Peugeot 505

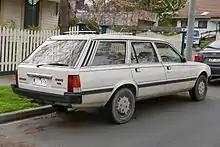
1984 Peugeot 505 SR wagon (Australia)

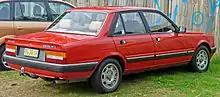
1985 Peugeot 505 GTi sedan (Australia)

Introduced in the spring of 1982, the Break (Estate) and Familiale versions were quite different from saloons. The wheelbase was also longer, to help make it one of the most spacious in the market, at . This was, not coincidentally, the same exact wheelbase as had been used on both the 404 and 504 estate derivatives.